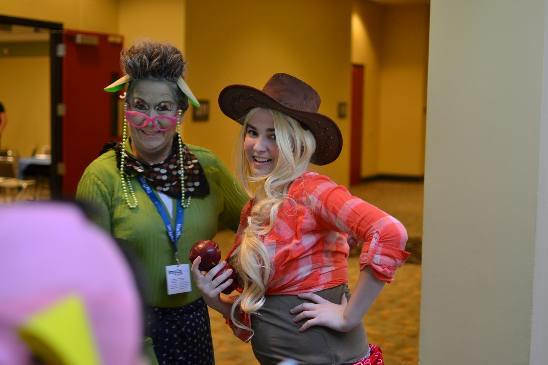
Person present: Yes